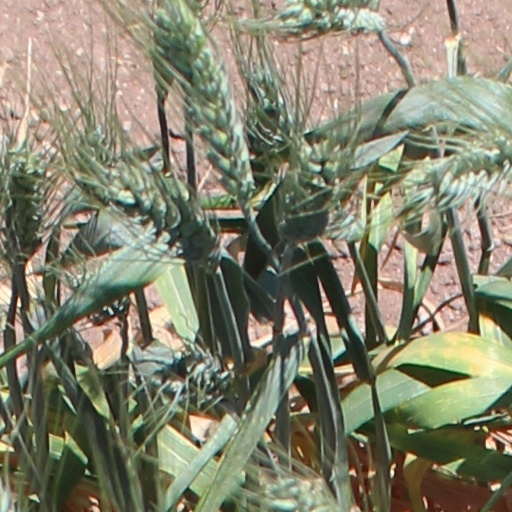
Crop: wheat